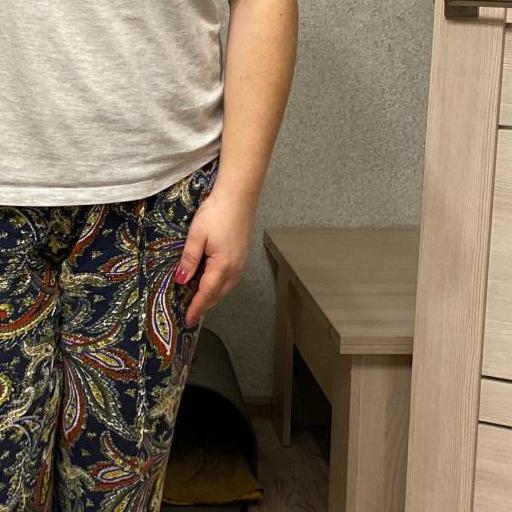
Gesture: no_gesture